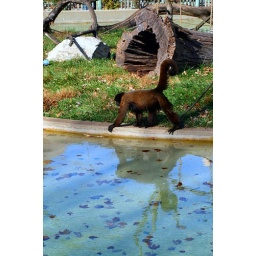
monkey in the sky